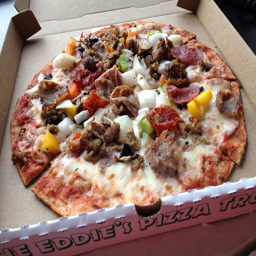
There is an open box with a pizza inside the box
a pizza with a number of toppings on it
A small, thin pizza with several toppings in an open box.
A box of pizza topped with meat, cheese, and vegetables.
A pizza sitting inside of a box covered in cheese.